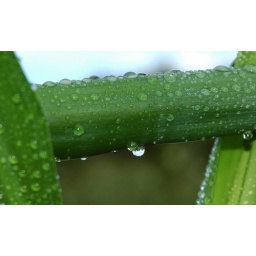
Took some house plants outside in the warm evening air and gave them a nice shower, aaahhh!